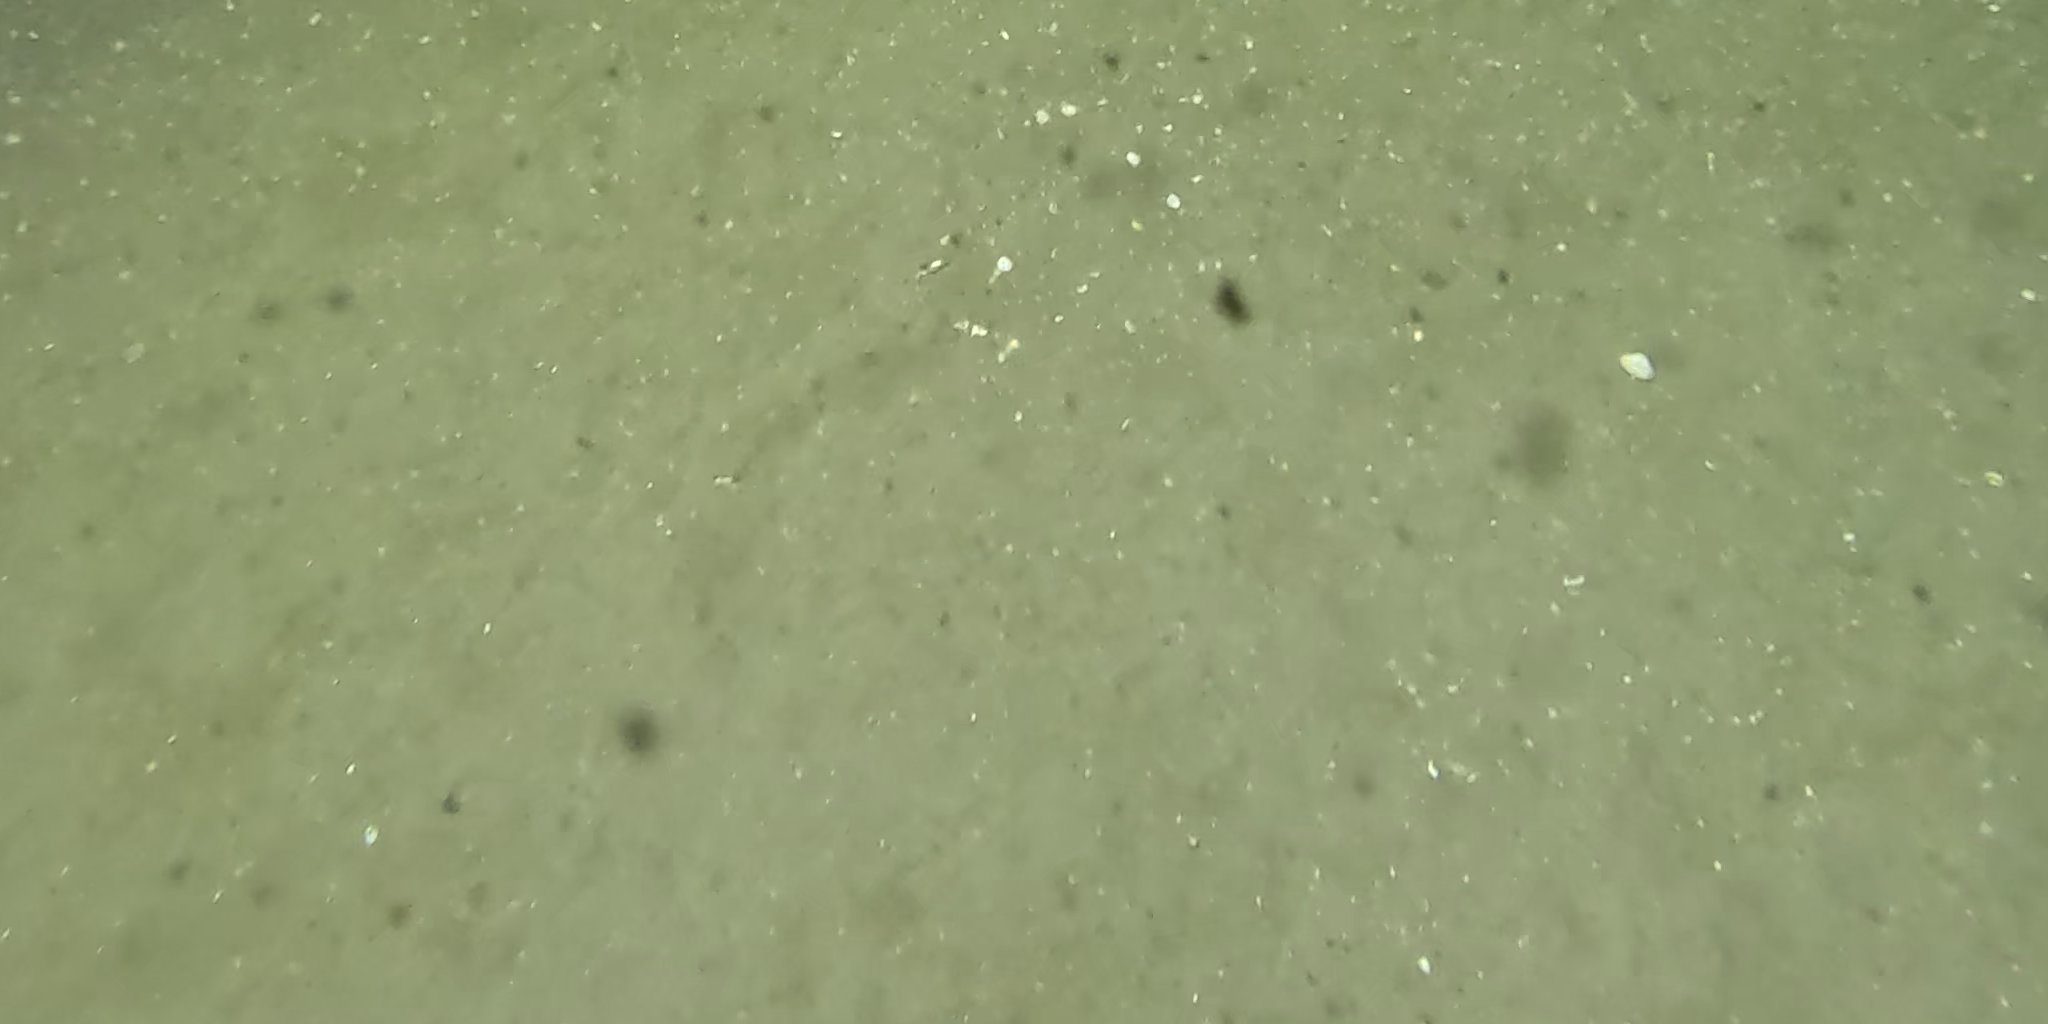
Seabed habitat: sand